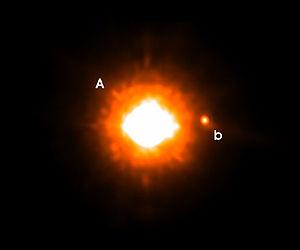
GQ Lupi b est une exoplanète ou une naine brune orbitant l'étoile variable de type T Tauri GQ Lupi dont la découverte a été annoncée en avril 2005. C'est, avec 2M1207 b, l'une des premières exoplanètes à avoir été découverte par imagerie directe, le 25 juin 2004 au Very Large Telescope à l'Observatoire du Cerro Paranal au Chili. GQ Lupi et ce compagnon, situés à environ 500 années-lumière, pourraient faire partie du nuage I du Loup.